Israeli–Palestinian conflict

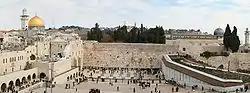
Panorama of the Western Wall with the Dome of the Rock (left) and al-Aqsa mosque (right) in the background

The Arab Peace Initiative ( "Mubādirat as-Salām al-ʿArabīyyah"), also known as the Saudi Initiative, was first proposed by Crown Prince Abdullah of Saudi Arabia at the 2002 Beirut summit. The initiative is a proposed solution to the Arab–Israeli conflict as a whole, and the Israeli–Palestinian conflict in particular. The initiative was initially published on 28 March 2002, at the Beirut summit, and agreed upon again at the 2007 Riyadh summit. Unlike the Road Map for Peace, it spelled out "final solution" borders based on the UN borders established before the 1967 Six-Day War. It offered full normalization of relations with Israel, in exchange for the withdrawal of its forces from all the occupied territories, including the Golan Heights, to recognize "an independent Palestinian state with East Jerusalem as its capital" in the West Bank and Gaza Strip, as well as a "just solution" for the Palestinian refugees.